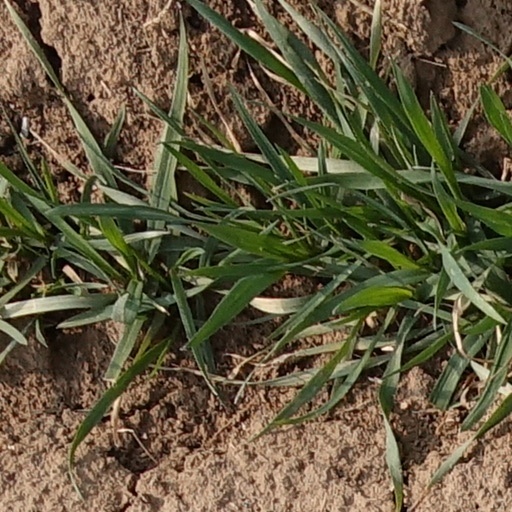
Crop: wheat